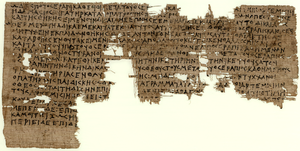
Cette ancienne malédiction est l'un des plus anciens documents grecs sur papyrus d'Égypte ayant survécu. Datant de la fin du IVe siècle av. J.-C., il provient de la communauté de Grecs ioniens, établis à l'époque à Memphis, en Basse-Égypte. La culture grecque finit par dominer à Memphis, particulièrement après 332 av. J.-C., lorsqu'Alexandre le Grand fut couronné pharaon dans le temple du dieu Ptah. Dans le document, Artémisia (dont on ne sait presque rien) implore le dieu gréco-égyptien Sérapis de punir le père de sa fille pour avoir privé l'enfant de rites funéraires et avoir refusé qu'elle soit enterrée. Sérapis était assimilé au taureau momifié Apis, considéré comme une manifestation de Ptah, ainsi qu'au dieu égyptien Osiris. Pour sa vengeance, Artémisia demande que l'homme (dont le nom n'est pas mentionné dans le texte) et ses parents soient eux aussi privés de rites funéraires. Ses mots sévères sont un exemple frappant de la grande importance que revêtent les rites funéraires aussi bien dans la tradition grecque que dans la tradition égyptienne. Ce document en papyrus fait partie de la collection de papyrus de la Bibliothèque nationale d'Autriche qui fut rassemblée au XIXe siècle par l'archiduc Rainer. En 1899, il en fit cadeau à l'empereur François Joseph Ier qui intégra la collection à la Hofbibliothek (bibliothèque impériale) de Vienne. La collection de papyrus (collection Erzherzog Rainer) est l'une des plus grandes collections de ce type au monde. Elle a été inscrite au registre «